Stiftelsen (band)

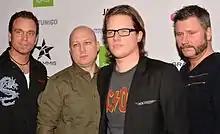
Stiftelsen in 2013

Stiftelsen, meaning "the Foundation", is a Swedish pop rock band that features the vocals of Robert Pettersson, the lead singer of the Swedish pop-rock band Takida. Pettersson wanted to do projects different from the staple of Takida music. That's when he met Micke Eriksson, Arne Johansson and Martin Källström and they formed Stiftelsen in the summer of 2010. The band is signed to Universal Music Sweden and has a variety of musical influences from dansband and country. They had a hit in Sweden with their single "Vart jag än går" (meaning Wherever I go), released on 30 May 2012.